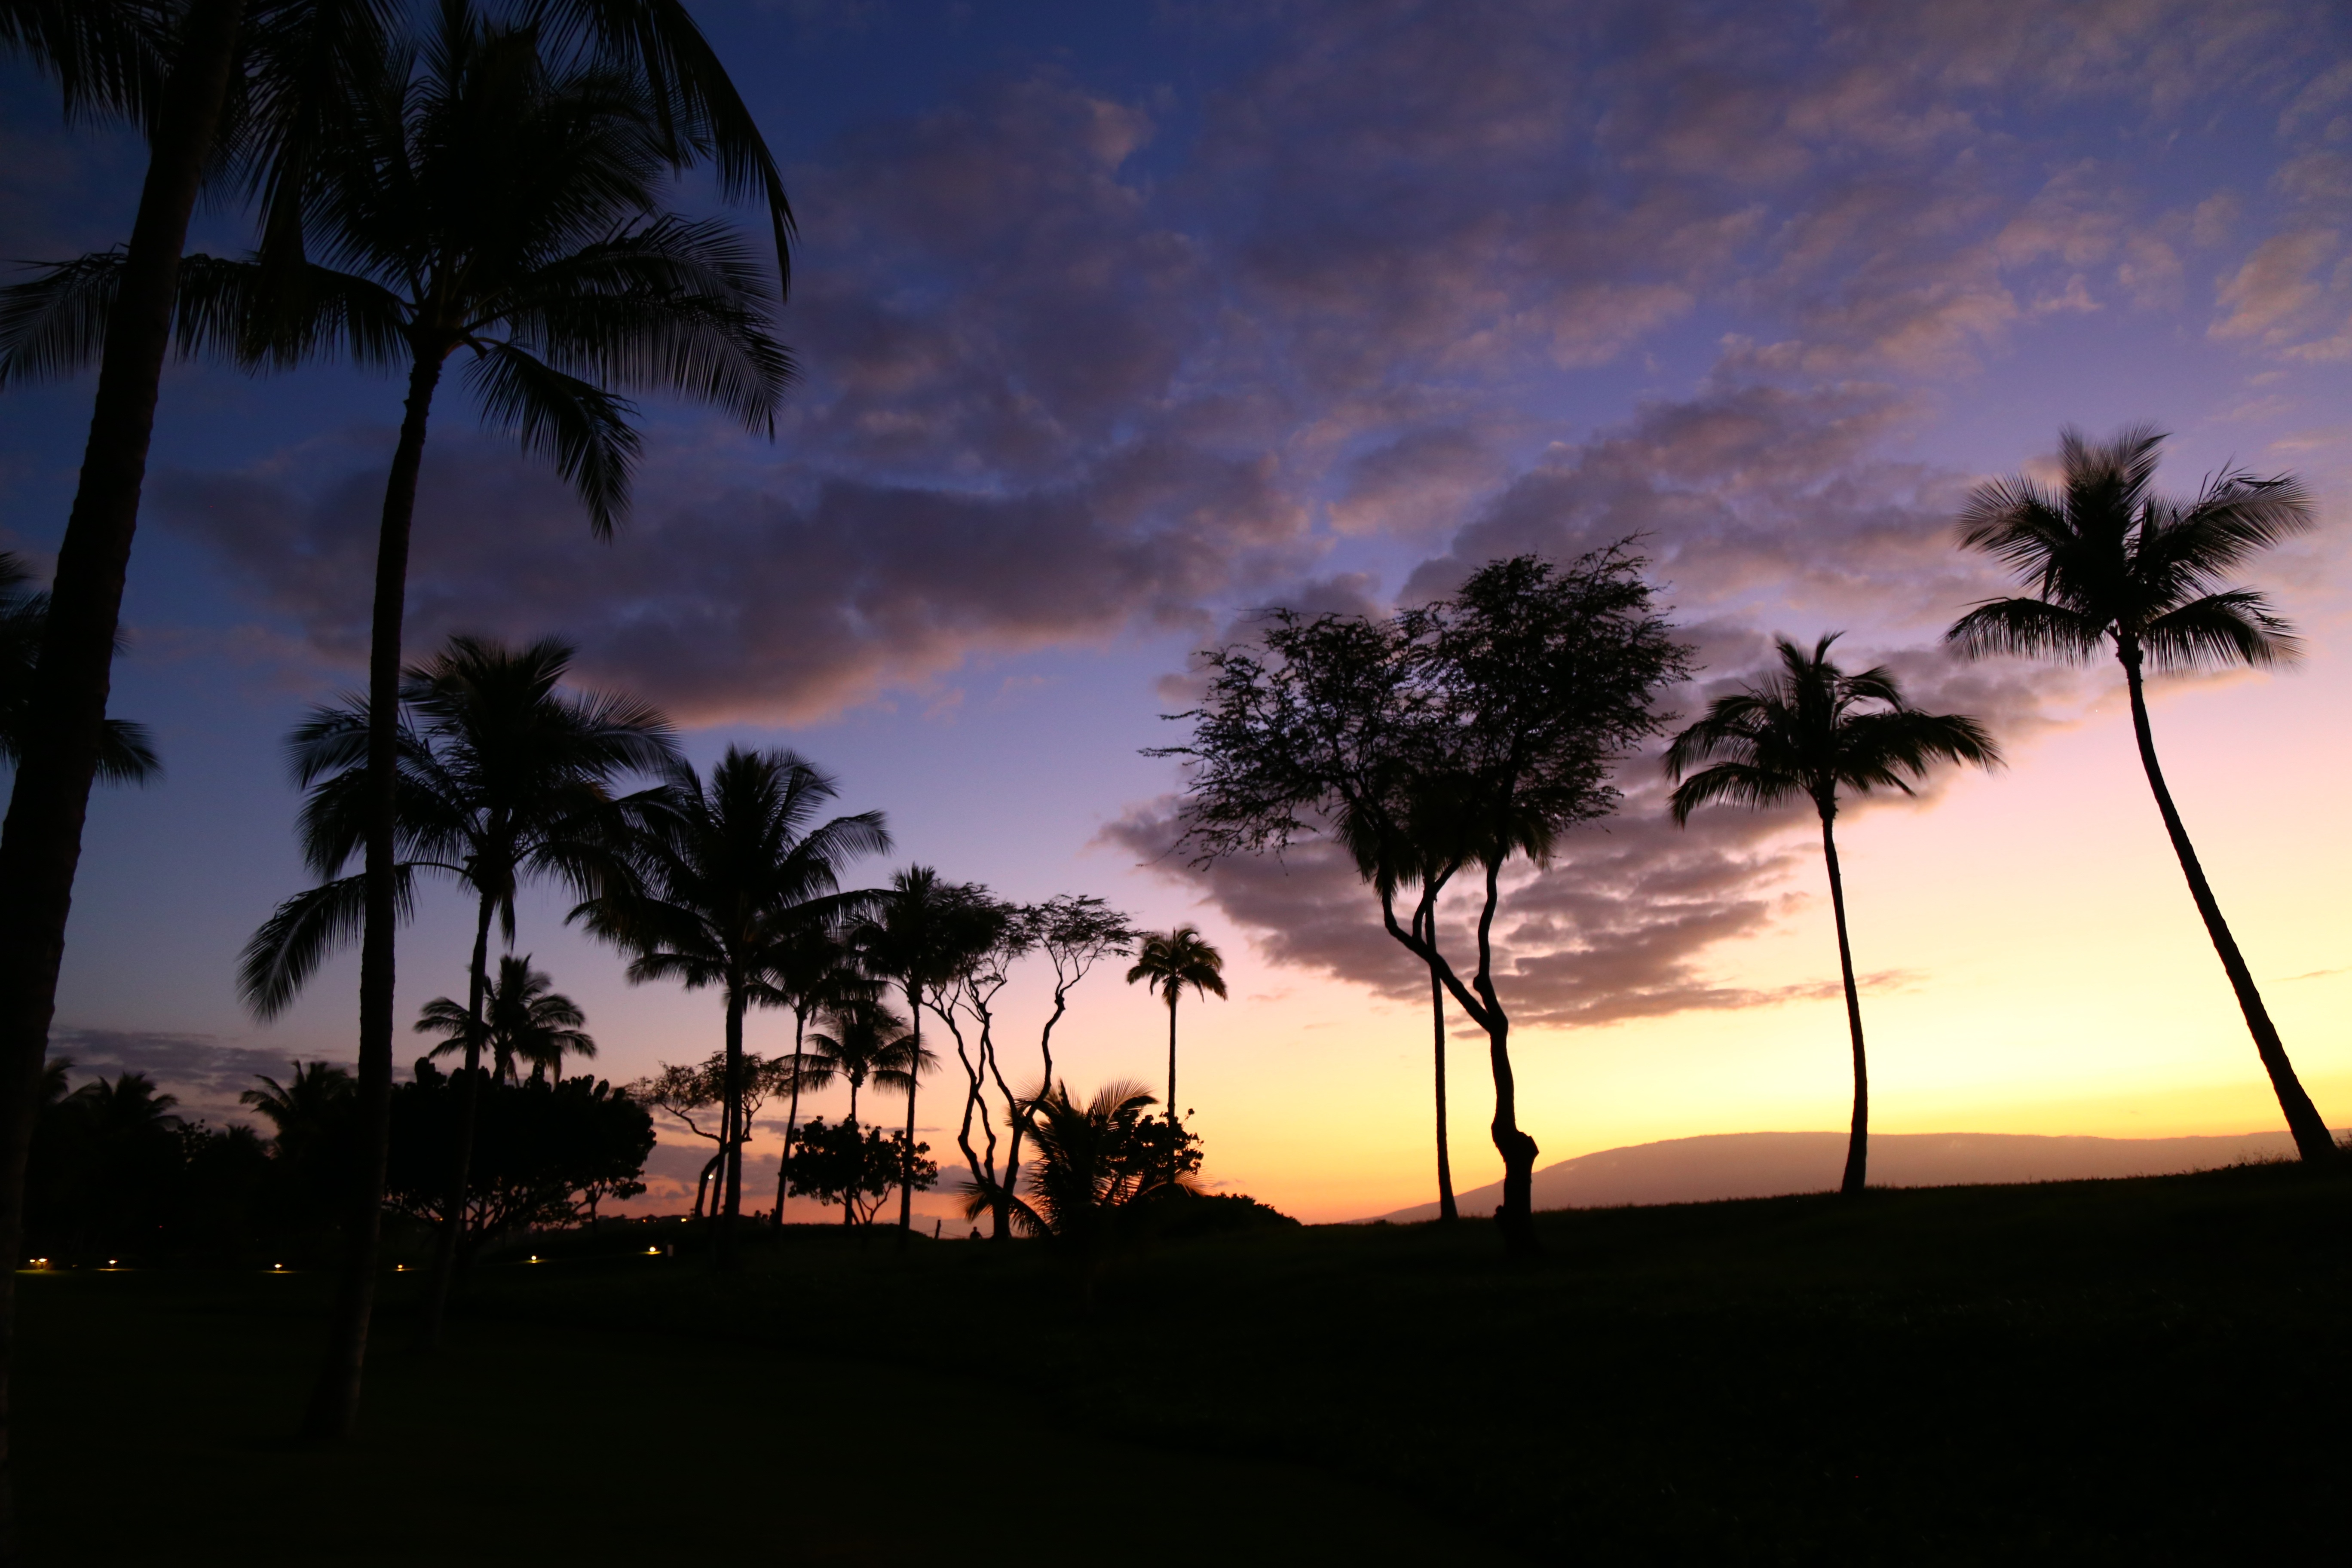
tree, horizon, cloud, plant, sky, sun, sunrise, sunset, palm tree, sunlight, morning, dawn, dusk, evening, hawaii, savanna, silhouettes, woody plant, arecales, palm family